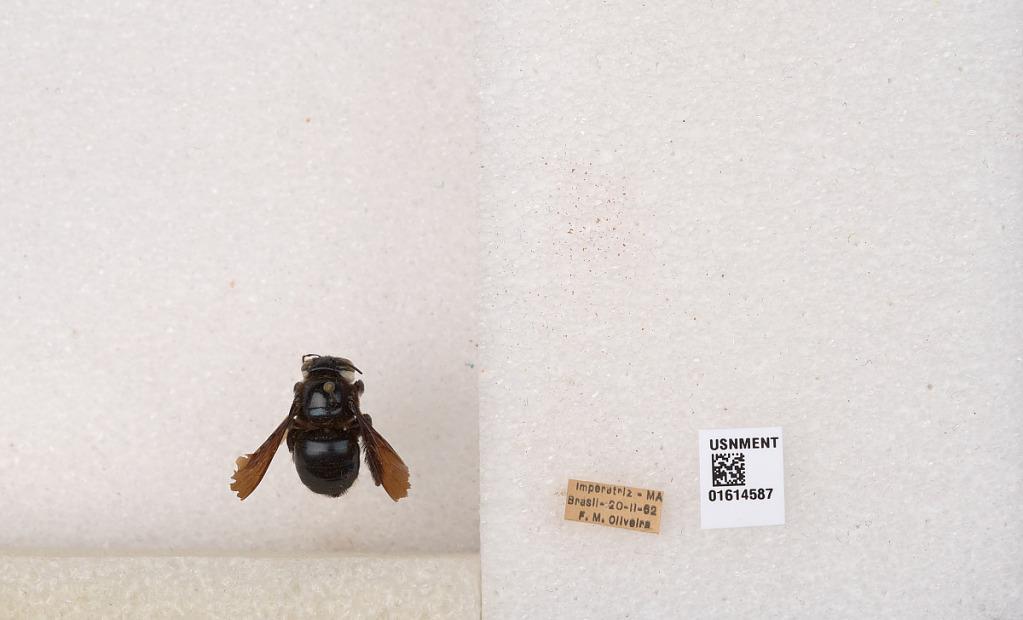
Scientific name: Xylocopa (Schonnherria) muscaria (Fabricius)
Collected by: F. Oliveira
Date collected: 1962-2-20
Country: Brazil
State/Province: Maranhao
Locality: Imperatriz